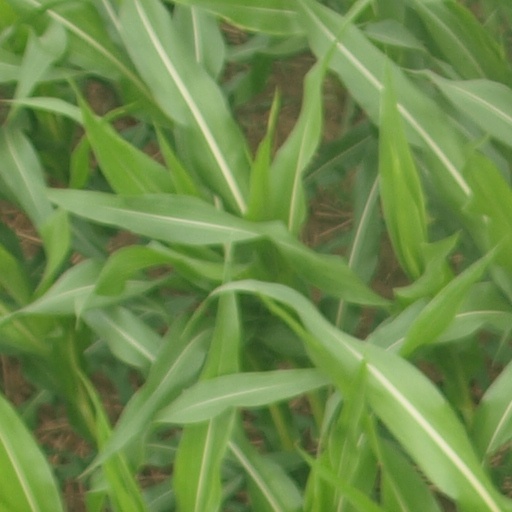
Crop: maize; corn